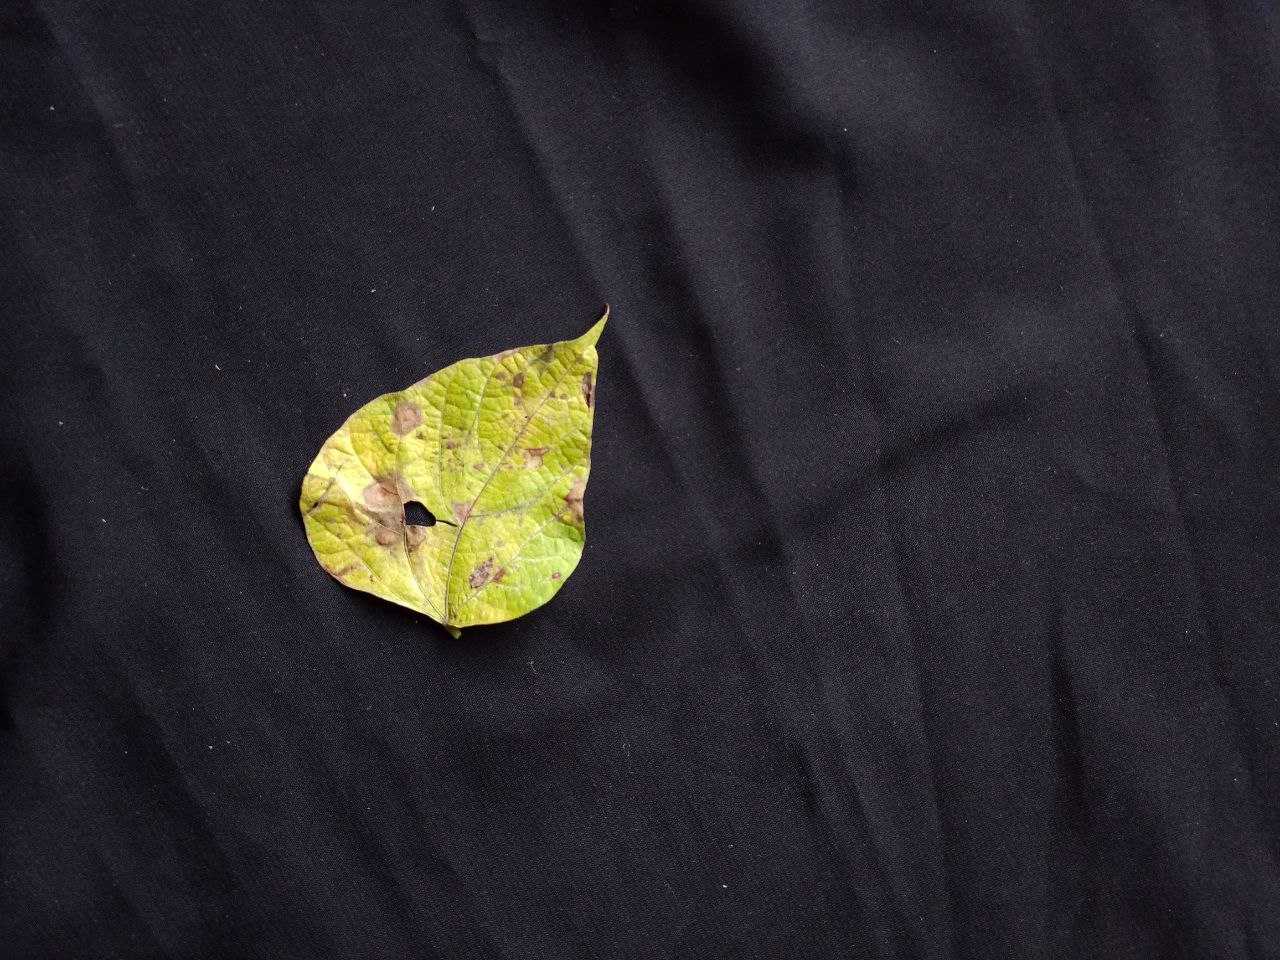
Crop: bean
Leaf condition: Blight